Toni Santagata

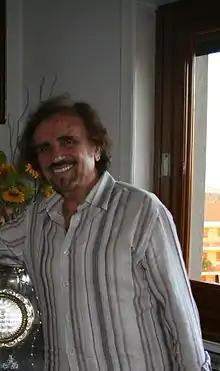
Santagata in 2009

Born in Sant'Agata di Puglia, Foggia, Santagata debuted as a comedian at the Derby Club in Milan, with the show "Toni Santagata e il suo cabaret", later also released as an album. In the following years he embraced folk music, both recording some classics of the Apulian tradition and composing songs. In 1973 Santagata won the folk section of Canzonissima with "Lu maritiello"; the song was also his major hit, peaking at the sixth place on the Italian hit parade.